Layering (horticulture)

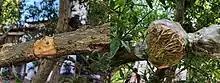
Air layer of a pomegranate branch.

In air layering (or marcotting), the target region is girdled, which involves making two cuts with a sharp razor or knife around the entire circumference of the branch or stem, approximately 1 to 1 1/2 inches apart. The bark between these two incisions is then stripped down to the white inner bark, or inner cambium layer. This is important to strip the outer cambium, or green layer right below the bark is removed, or else the branch may focus the energy on healing the wound rather than root production. One shallow incision is made between the girdled region. Then optionally apply rooting hormone to the target area. by an upward 4 cm long cut and held open with a toothpick or similar, or a strip of bark is removed. The wound is then surrounded with a lump of moisture-retaining medium such as sphagnum moss or cloth, and then further surrounded by a moisture barrier such as plastic film tied or taped to the branch to prevent moisture loss or ingress of too much water as from rain. Rooting hormone is often applied to the wound to encourage root growth. When sufficient roots have grown from the wound, the stem is removed from the parent plant and planted, taking care to shield it from too much sun and to protect it from drying out until the new roots take hold. It can take the layer from a few weeks to one or more growing seasons to produce sufficient roots; this is largely dependent on the plant species and the vigor of the parent plant.